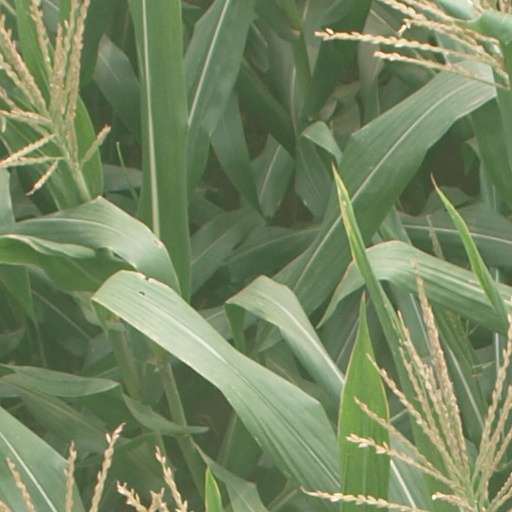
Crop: maize; corn